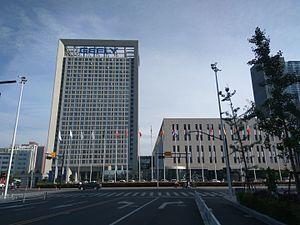
Geely ou plus exactement Zhejiang Geely Holding Group est un groupe automobile mondial dont le siège est à Hangzhou, dans la province du Zhejiang, dans le sud-est de la Chine. Le groupe est fondé en 1986 par Li Shufu et est entré dans l'industrie automobile en 1997 avec sa marque Geely Auto. Il vend aujourd'hui ses véhicules sous les marques Geely Auto, Lotus, Lynk & Co, Proton et Volvo. En 2018, le groupe a vendu plus de 1,5 million de voitures.